Jedburgh

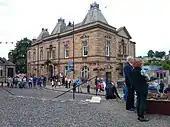
Jedburgh Town Hall

The Scots name for the town is part of the expression "Jeddart justice" or "Jethart Justice", in which a man was hanged first, and tried afterwards.